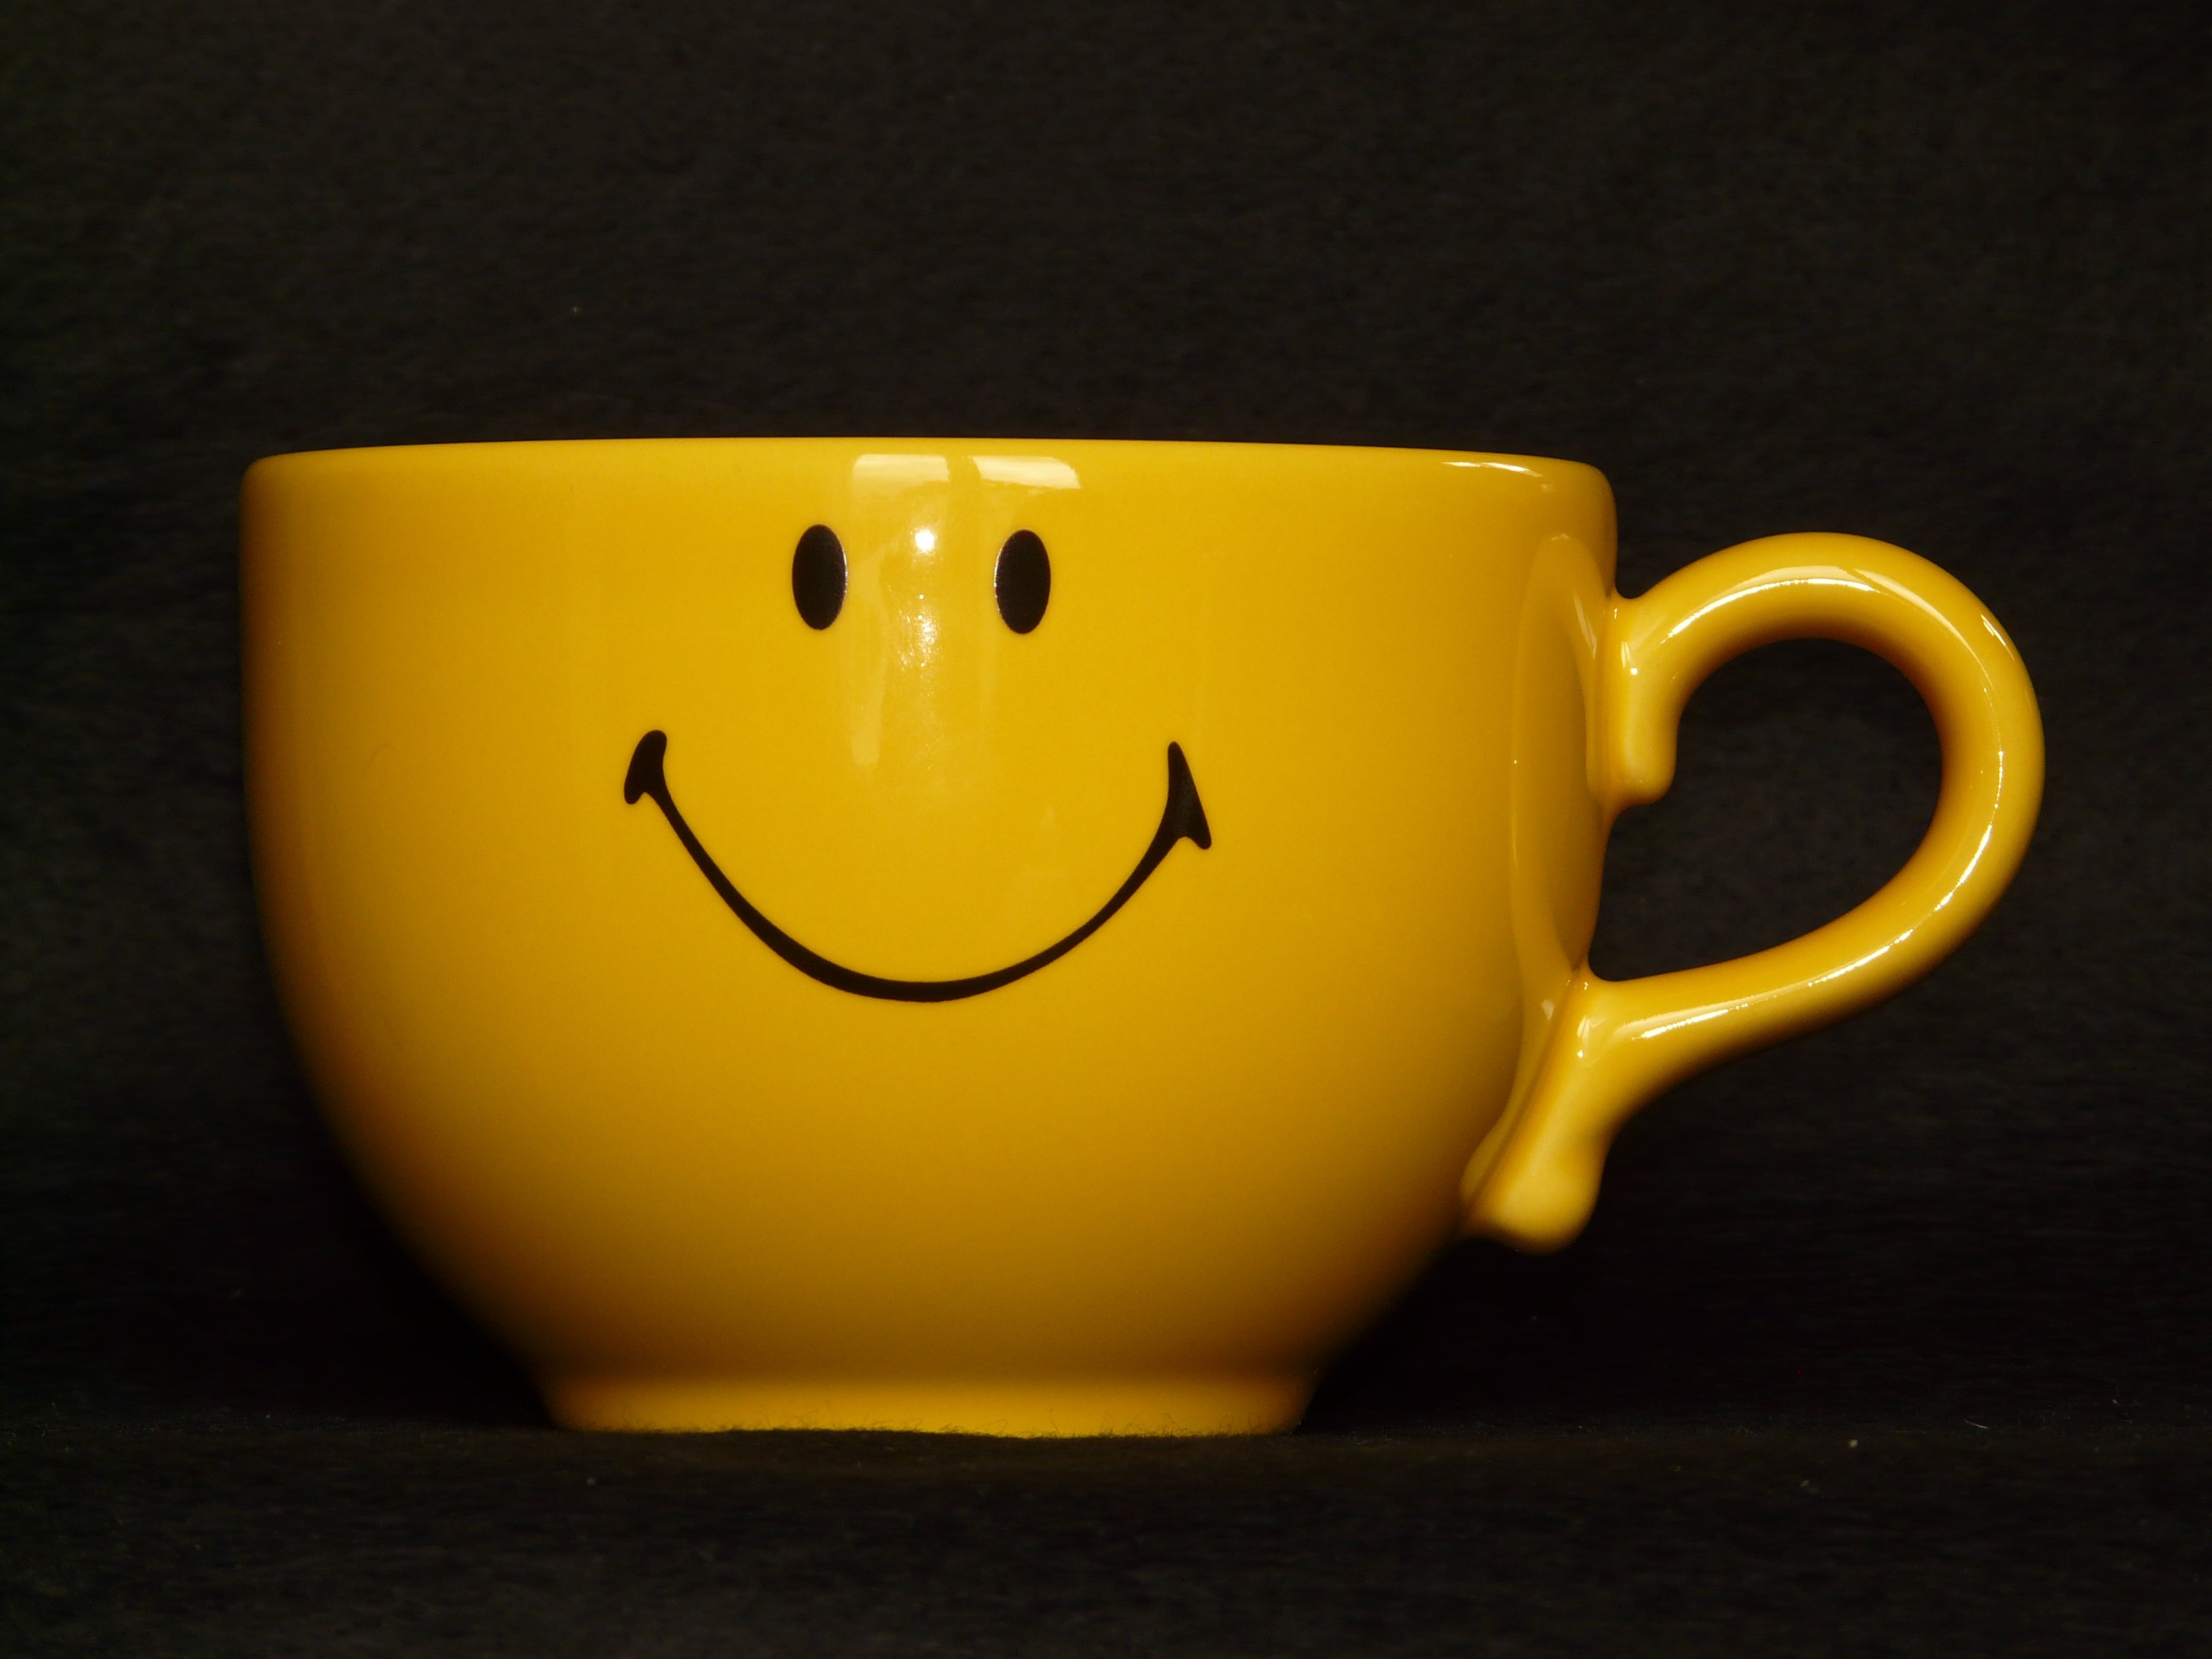
cup, drink, yellow, breakfast, coffee cup, smiley, emoticon, henkel